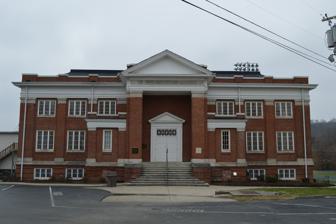
Building: Soldiers and Sailors Memorial Gymnasium
Country: United States of America
Year built: 1919
United States historic place Soldiers and Sailors Memorial Gymnasium U.S. National Register of Historic Places Show map of Kentucky Show map of the United States Location Union College Campus, Barbourville, Kentucky Coordinates 36°52′15″N 83°53′15″W / 36.87083°N 83.88750°W / 36.87083; -83.88750 ( Soldiers and Sailors Memorial Gymnasium ) Area 1 acre (0.40 ha) Built 1919 Architectural style Colonial Revival NRHP reference No. 84001794 Added to NRHP August 1, 1984 The Soldiers and Sailors Memorial Gymnasium , on the campus of Union College in Barbourville, Kentucky , was listed on the National Register of Historic Places in 1984. It is a Colonial Revival -style building built in 1919. It was deemed "significant as an outstanding example of Colonial Revival architecture in Southeast Kentucky and in the history of higher education in southeast, Kentucky. It is also significant because of its association with efforts in Knox County and within the Methodist Episcopal Church of Kentucky to create a fitting memorial for the Knox County and Methodist men of Kentucky who died in World War I." See also Speed Hall (1905) Old Classroom Building (1907) References